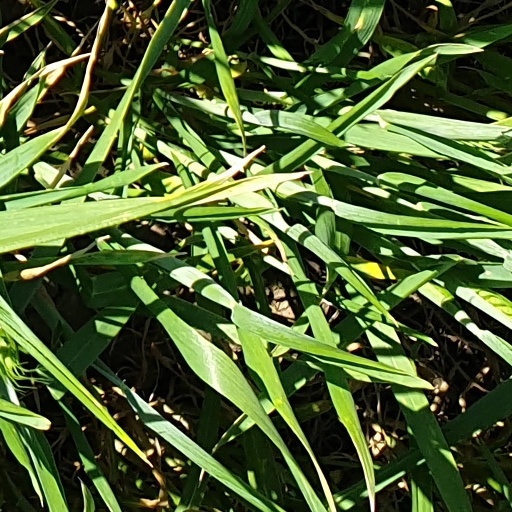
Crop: wheat